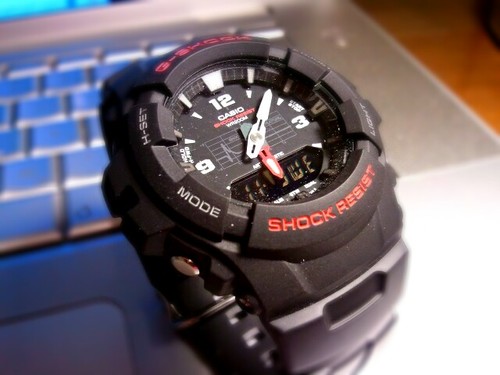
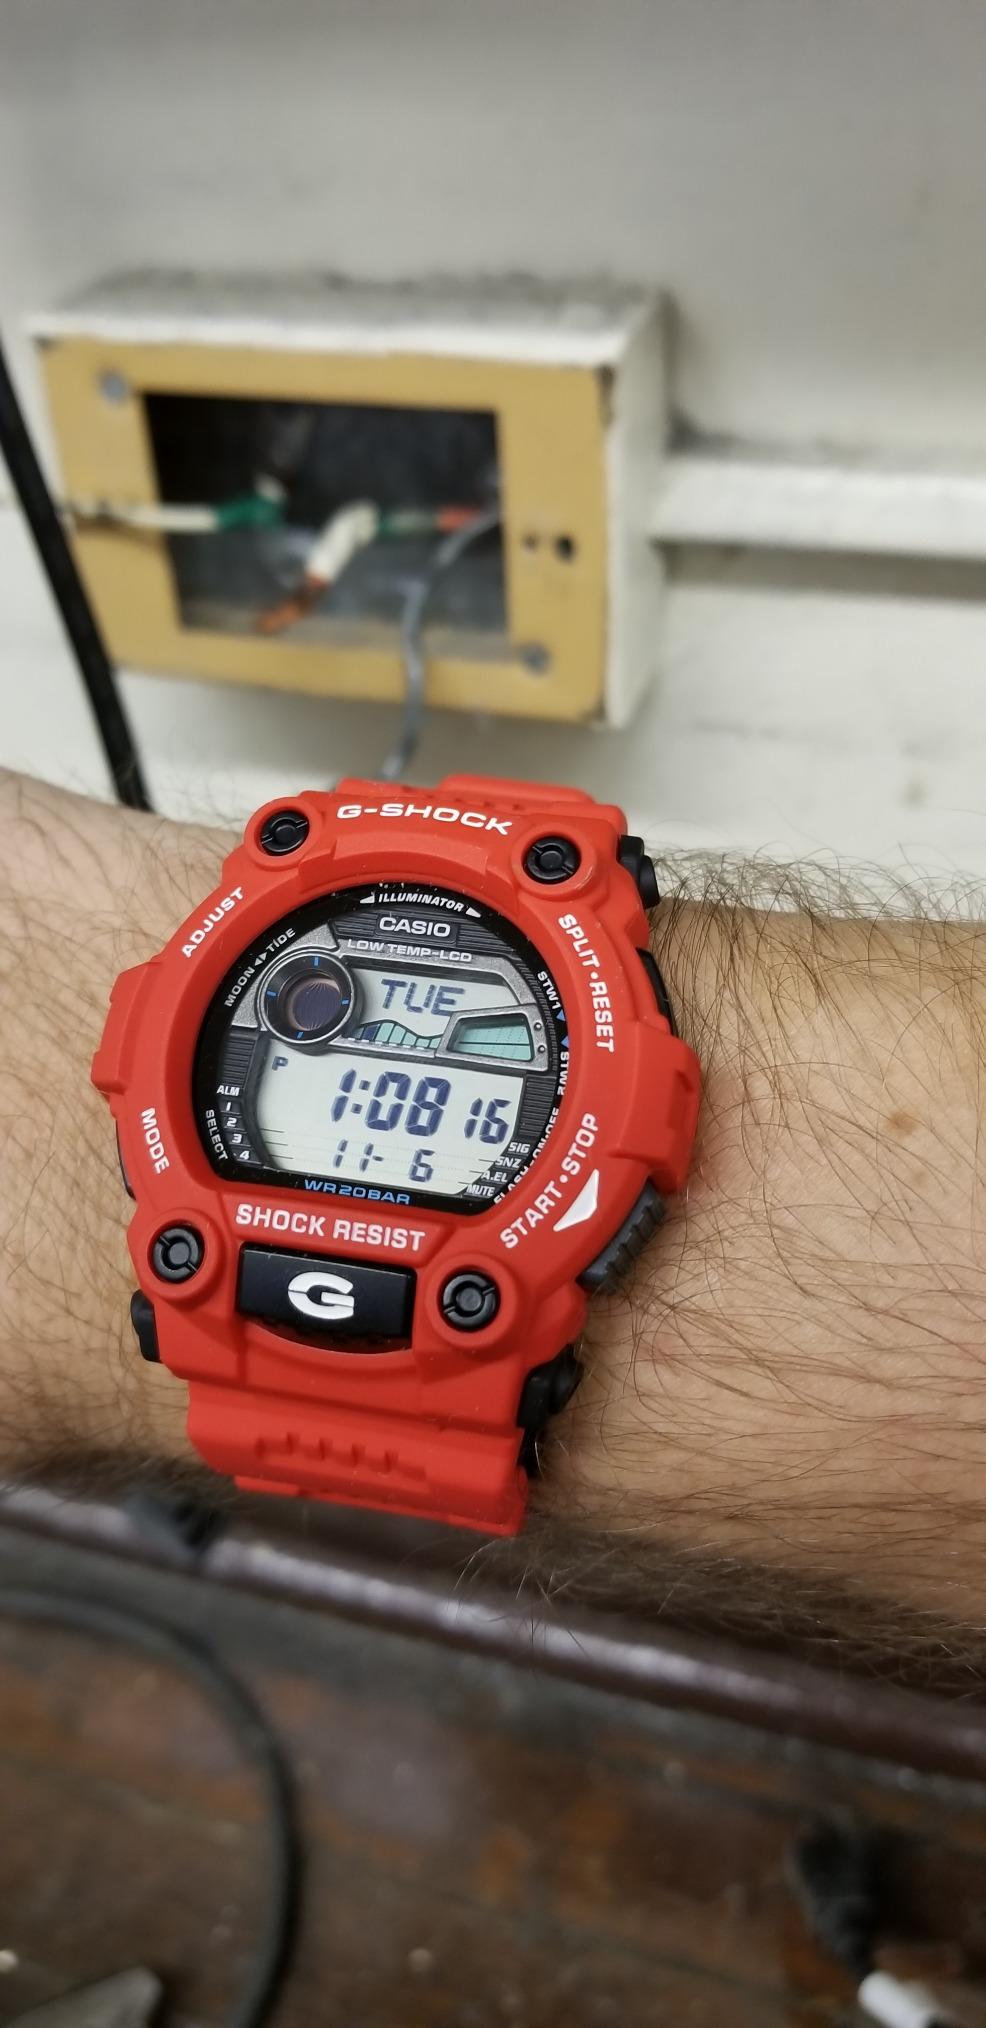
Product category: accessories_watch
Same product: no